Theatre Royal, Drury Lane

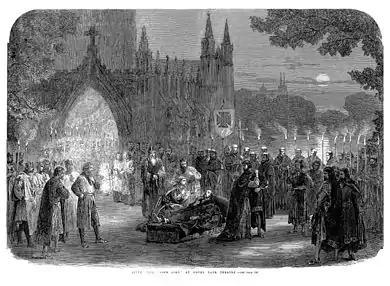
The last scene of an 1865 performance of Shakespeare's "King John" at the theatre, as depicted in the "Illustrated London News"

The present Theatre Royal in Drury Lane, designed by Benjamin Dean Wyatt on behalf of the committee led by Whitbread, opened on 10 October 1812 with a production of "Hamlet" featuring Robert Elliston in the title role. The new theatre made some concessions toward intimacy, seating 3,060 people, about 550 fewer than the earlier building (though this size is still considered an extremely large theatre). On 6 September 1817, gas lighting was extended from the audience area to the stage, making it the first British theatre to be gaslit throughout. In 1820, the portico that still stands at the theatre's front entrance on Catherine Street was added, and in 1822 the interior underwent a significant remodelling. The colonnade running down the Russell Street side of the building was added in 1831.